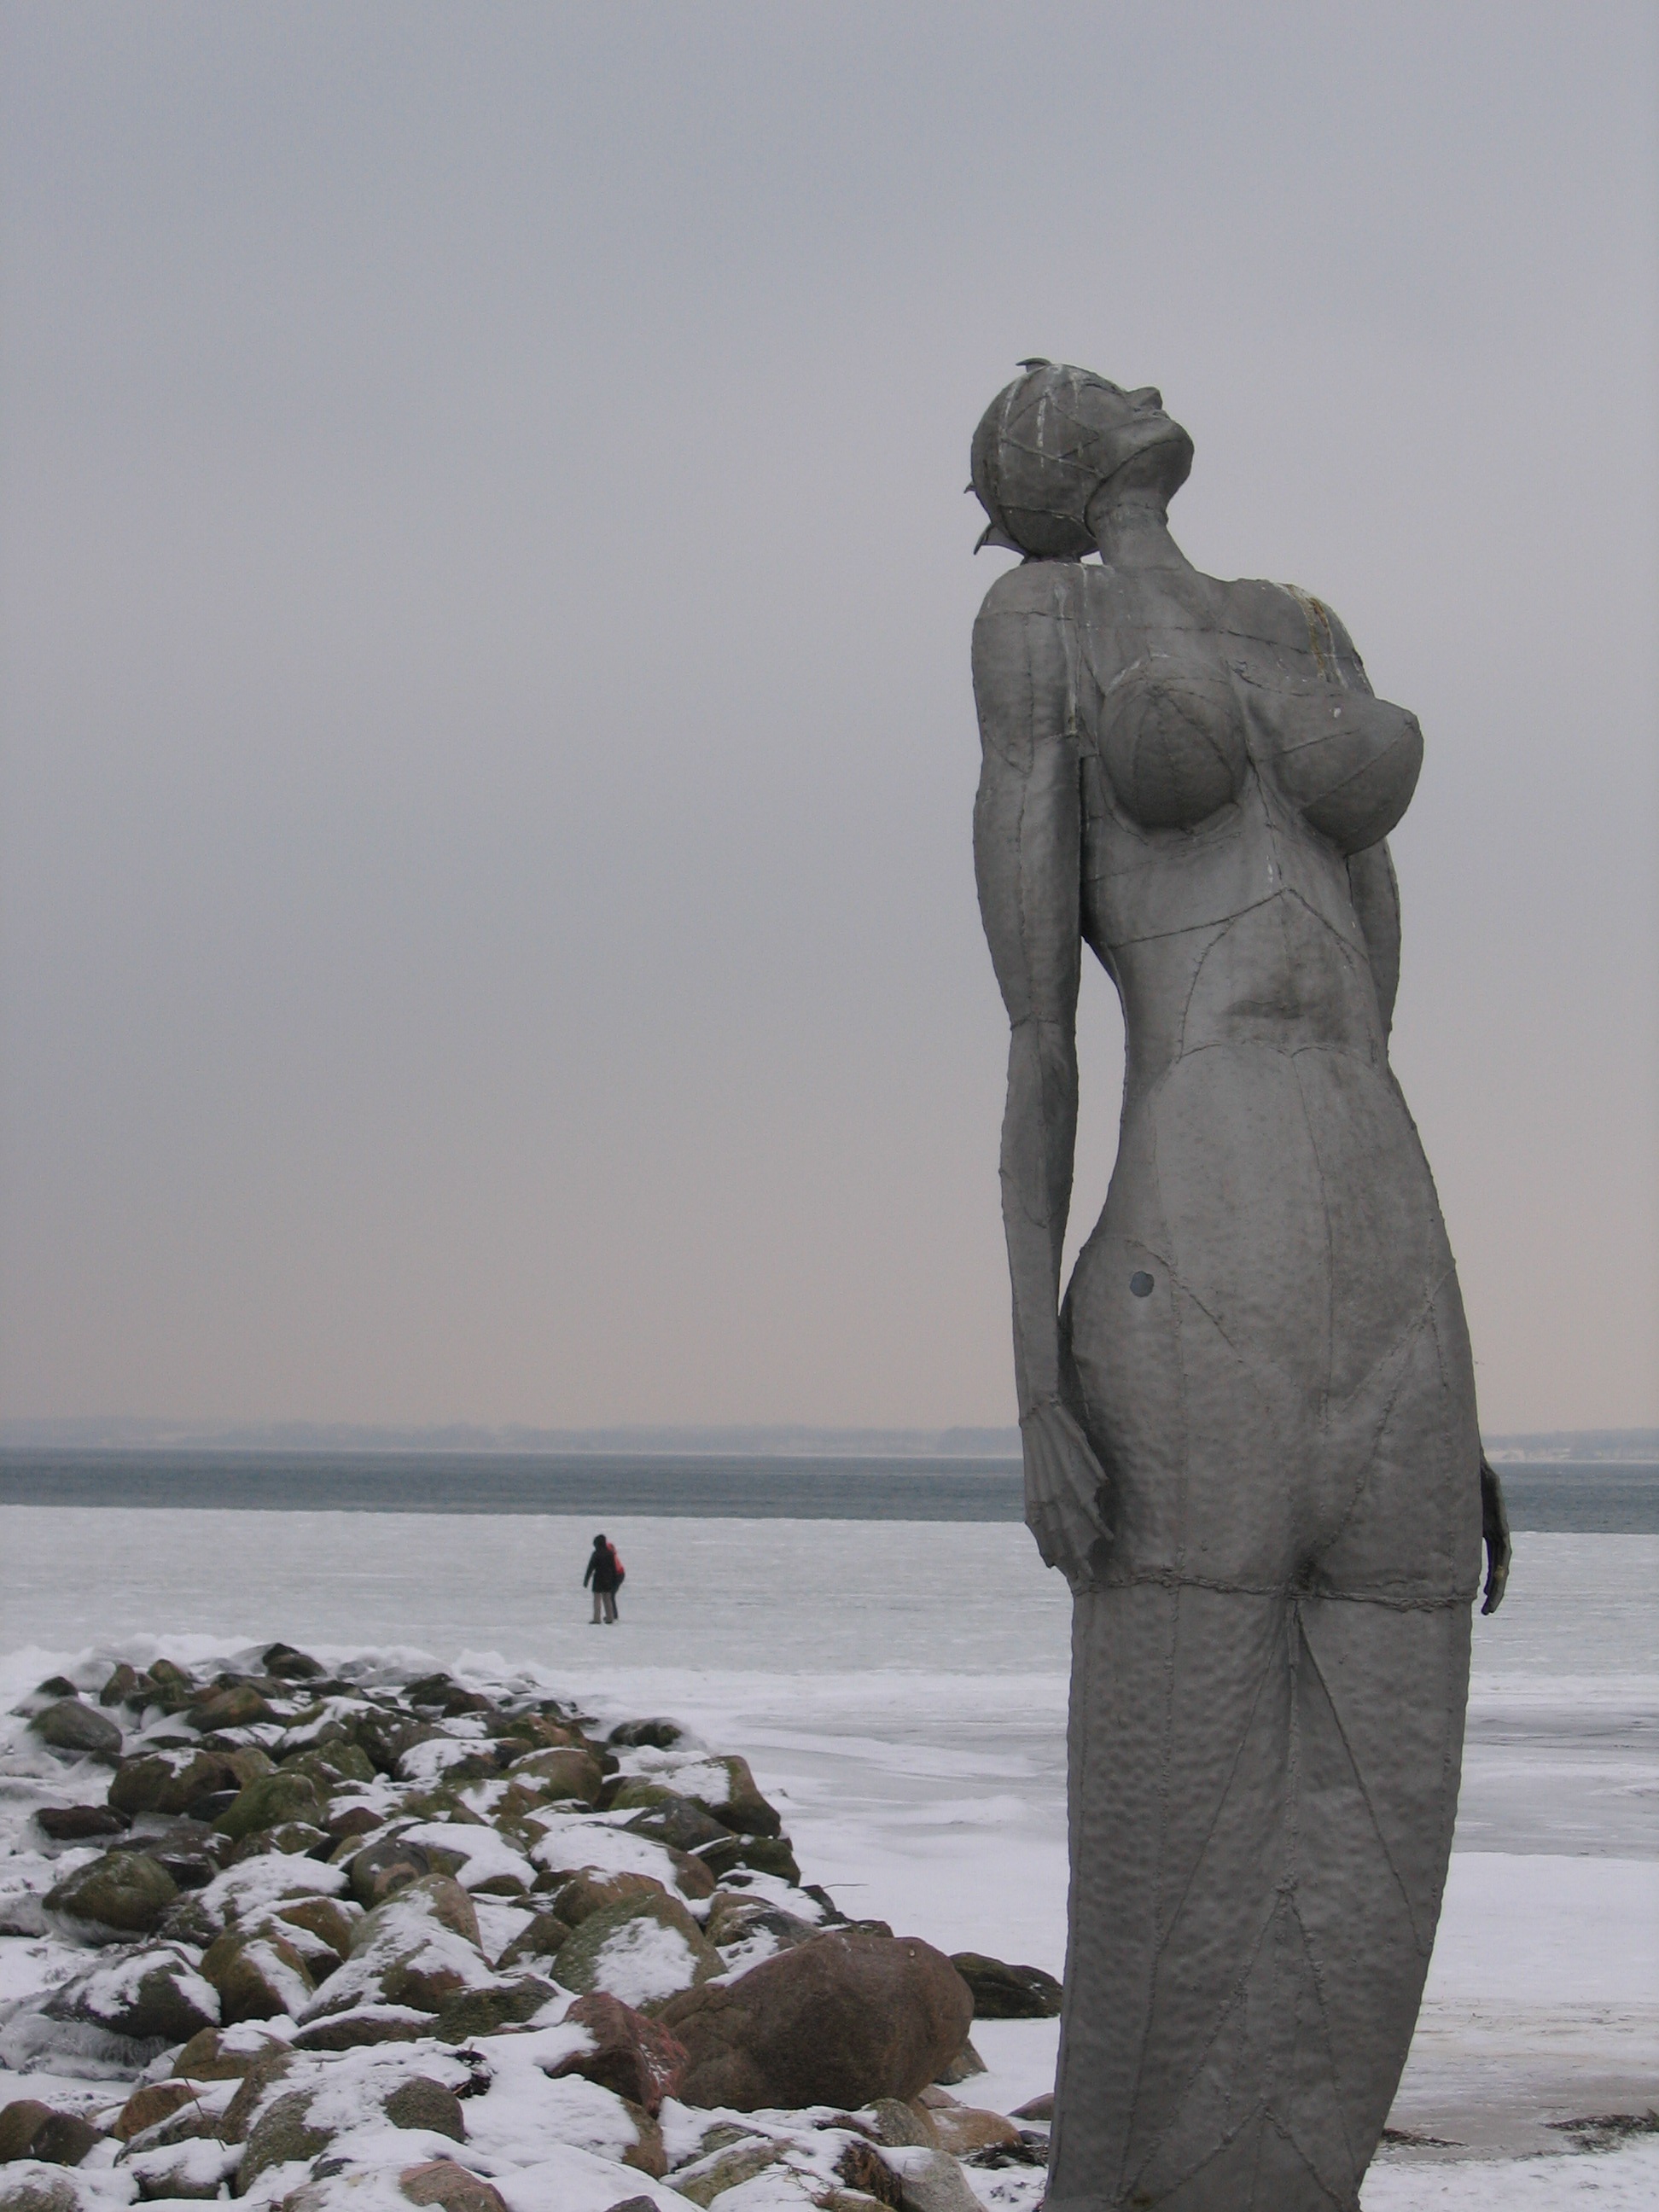
beach, sea, sand, rock, snow, cold, winter, monument, statue, season, material, sculpture, art, temple, mermaid, baltic sea, human positions